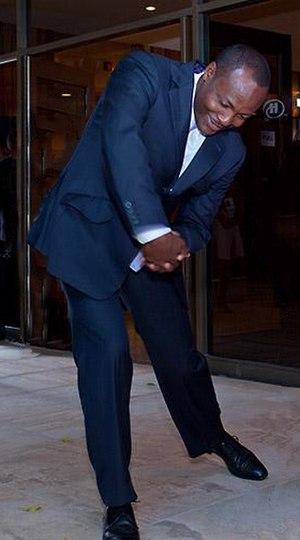
La légende mondiale du cricket, le Trinidadien Brian Lara montre comment réaliser un swing avec une batte le 19 avril 2009, en marge du 5e Sommet des Amériques à Port-of-Spain.